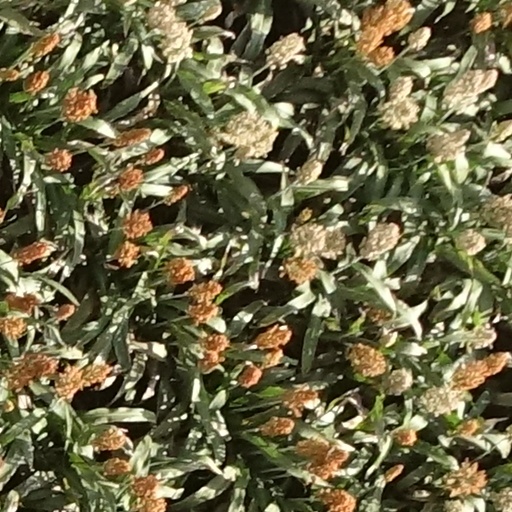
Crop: sorghum